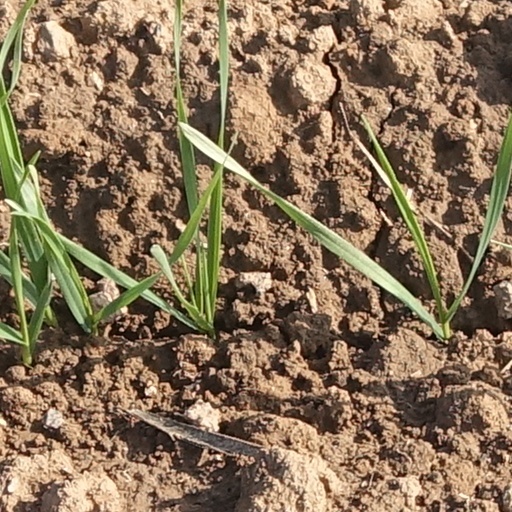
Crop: wheat